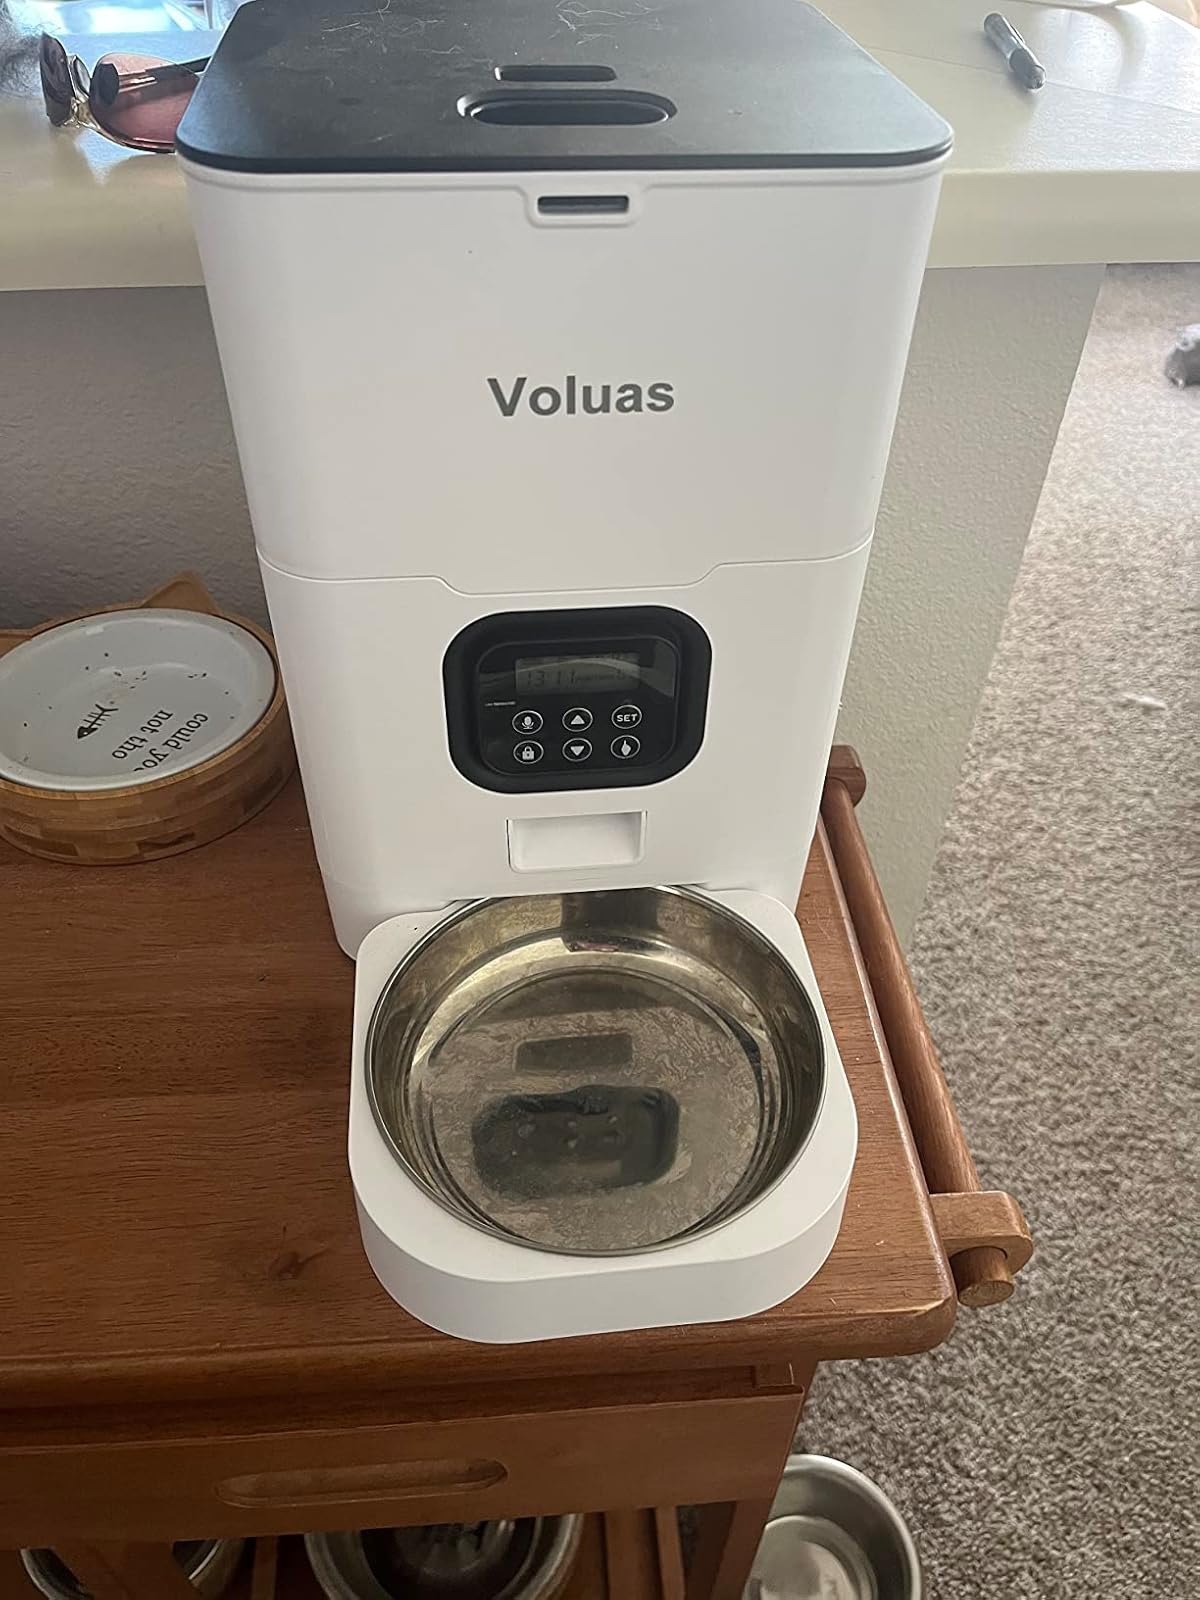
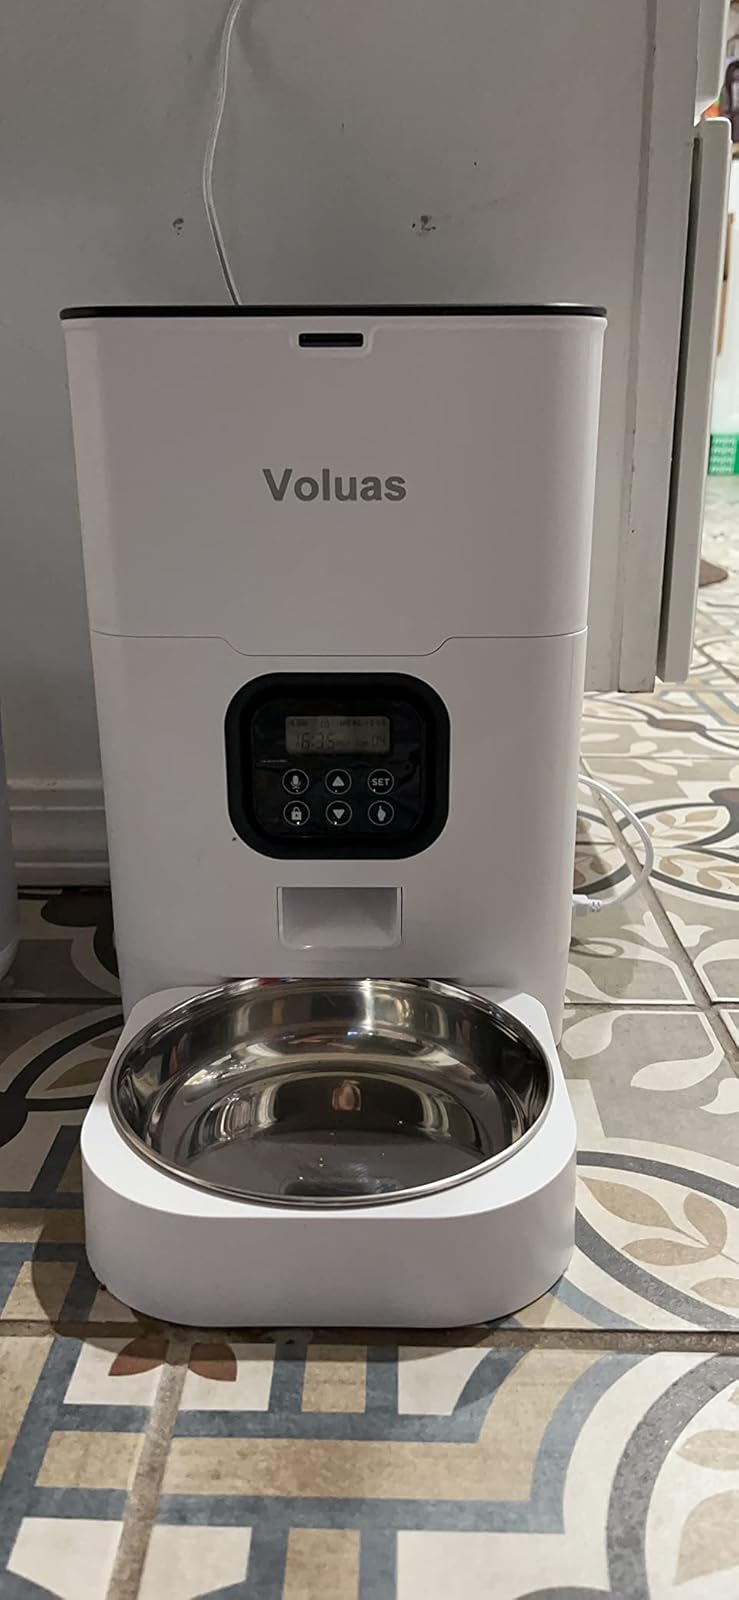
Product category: items_feeder
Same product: yes